Nukus Museum of Art

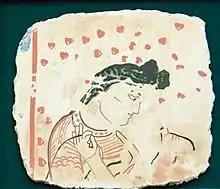
Wall painting found in Toprak-Kala (2nd-3rd century CE). Nukus Museum of Art

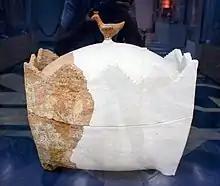
Zoroastrian ossuary, Karakalpakstan Chilpyk Tower of Silence (dakhma) 1st cent BCE-1st cent CE.

The Nukus Museum of Art was established in 1966 at the behest of Igor Savitsky, who became the museum's first curator. Initially the museum exhibited archaeological finds from Karakalpakstan, including from the Khorezm Fortresses; copies of classical antiquities; and folk art from Karakalpakstan. The majority of exhibits were collected personally by Savitsky.